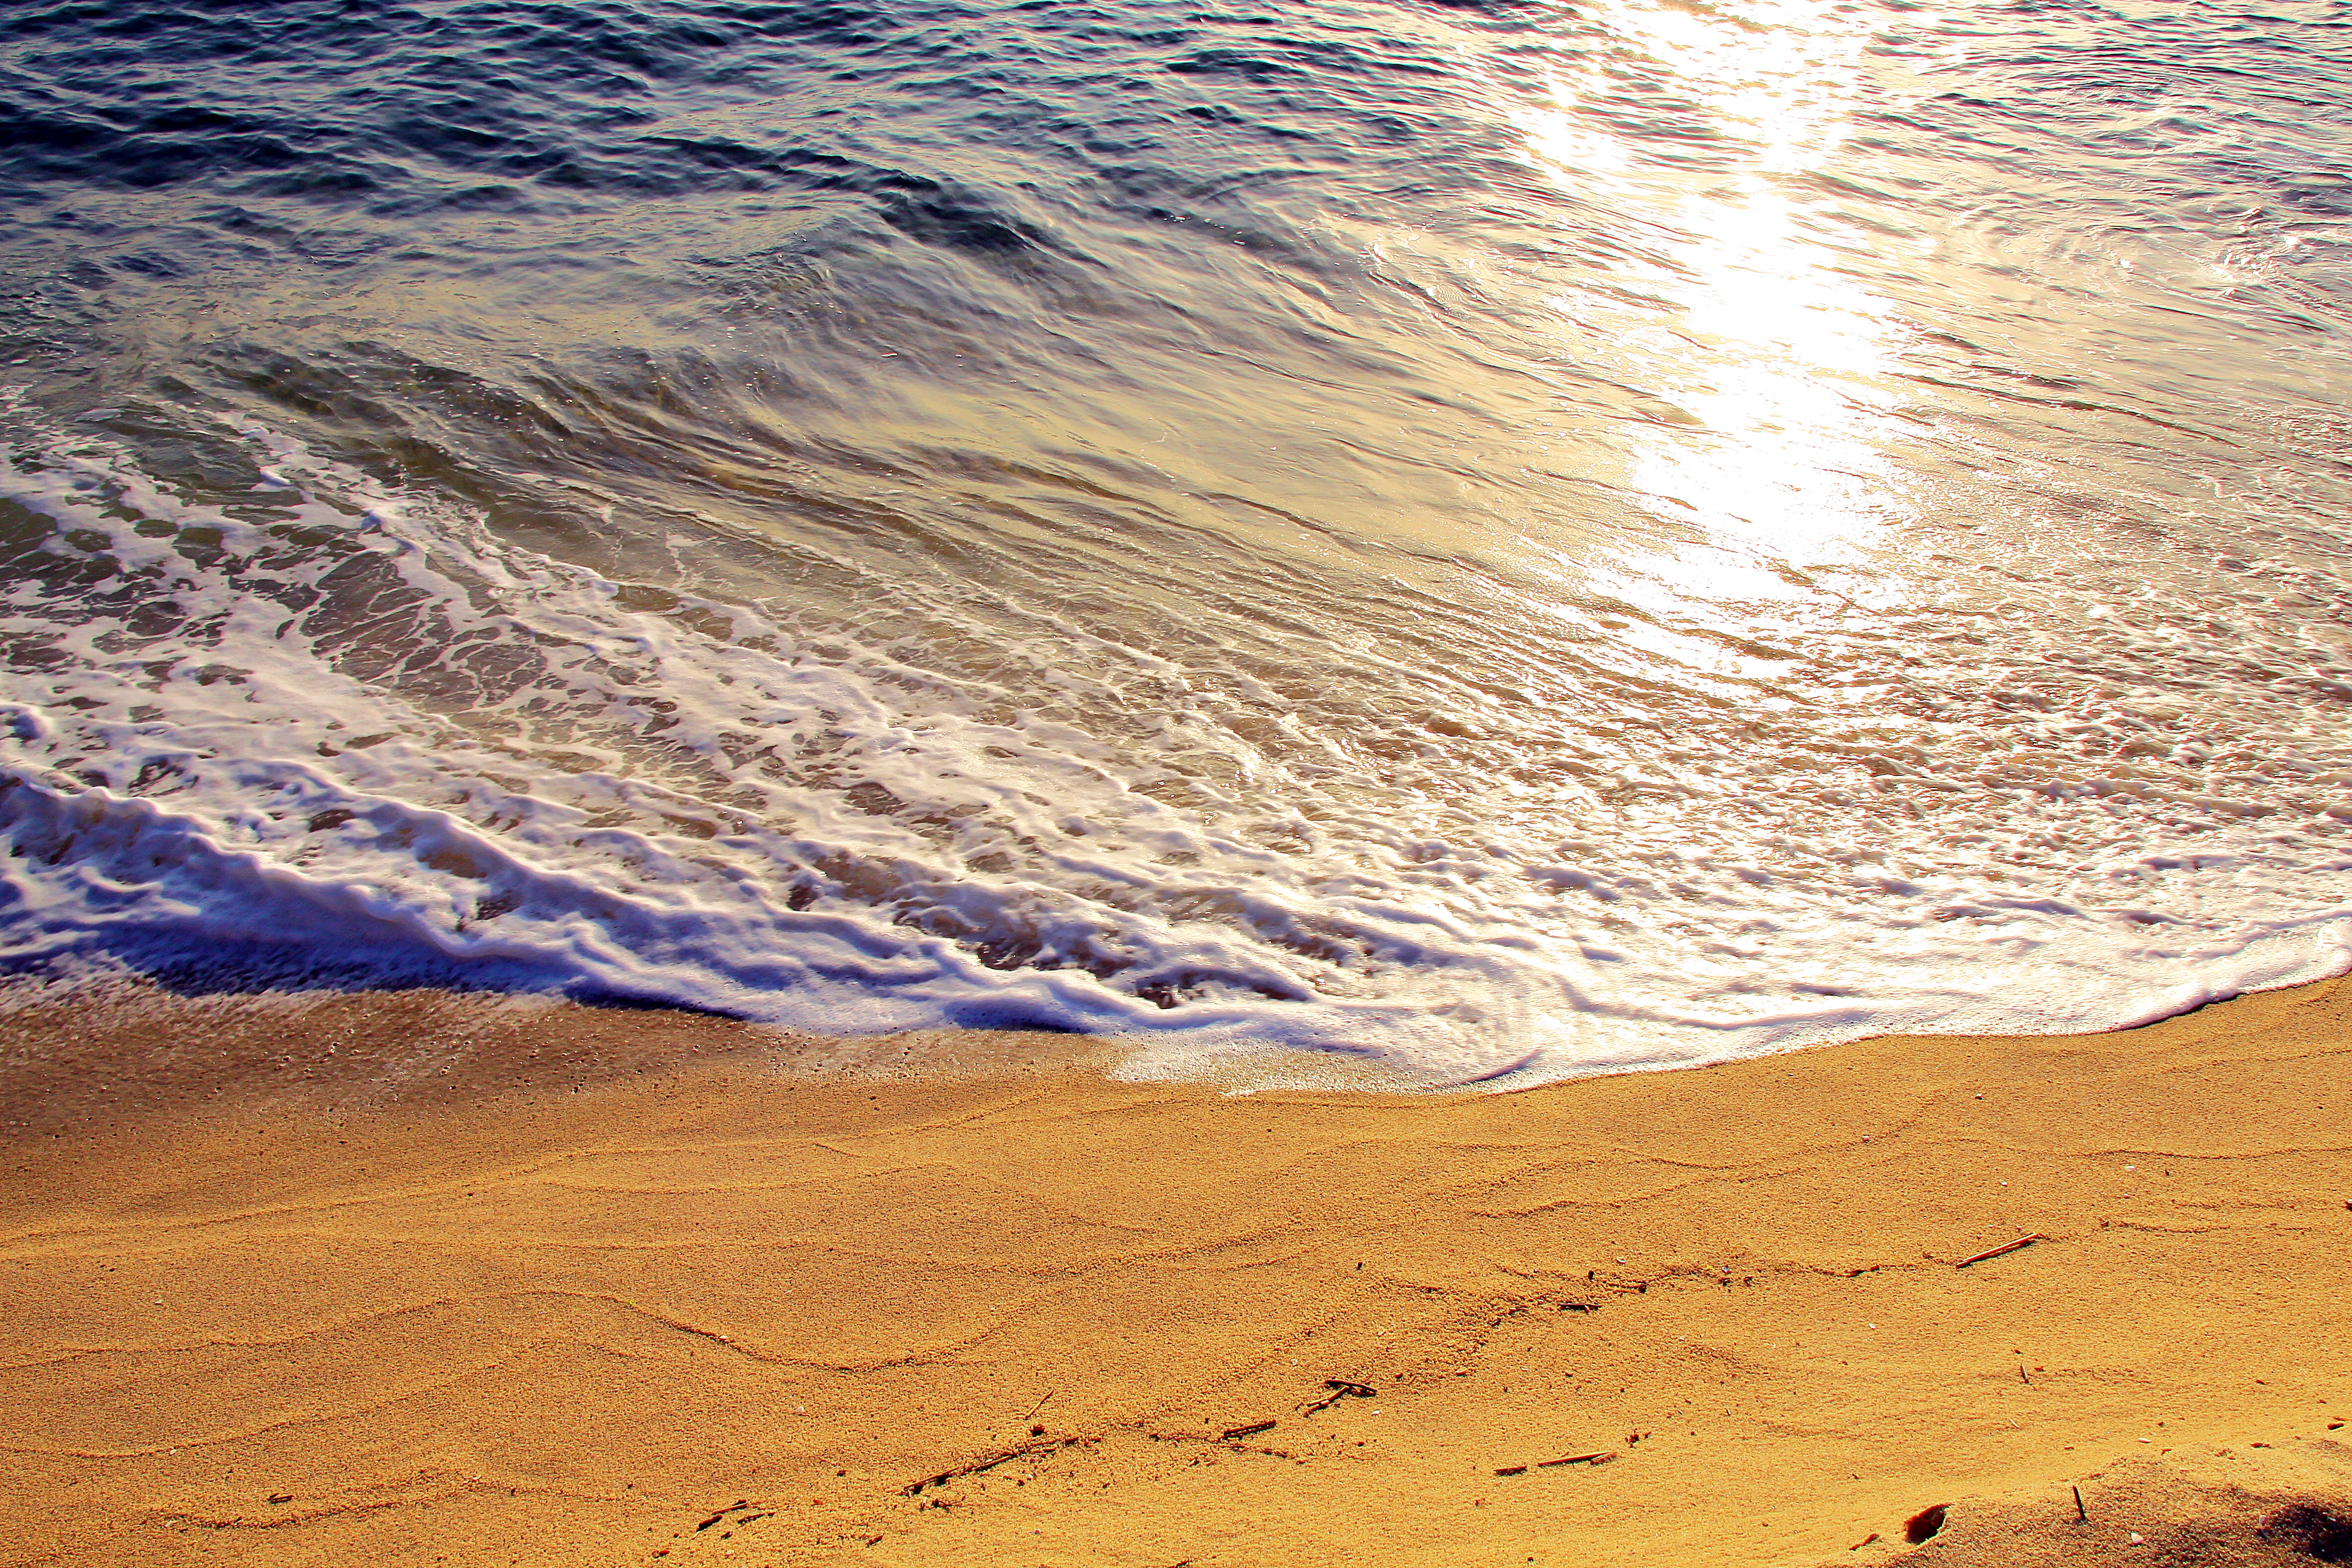
korea, ocean, sea, wave, beach, water, wind wave, sky, sand, shore, sunlight, coast, tide, reflection, cloud, atmosphere, horizon, vacation, landscape, coastal and oceanic landforms, rock, bay, wind